Bristol Blenheim

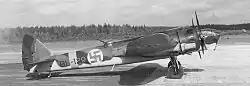
Blenheim BL-129 of Finnish Air Force LeLv 44

On 12 August 1941, an action described by "The Daily Telegraph" in 2006 as being the "RAF's most audacious and dangerous low-level bombing raid, a large-scale attack against power stations near Cologne" took place. The raid was a low-level daylight raid by 54 Blenheims under the command of Wing Commander Nichol of 114 Squadron. They hit their targets (Fortuna Power Station in Oberaußem-Fortuna and the Goldenberg Power Station in Hürth-Knapsack), but twelve of the Blenheims were lost during the raid, 22% of those that took part, which was far above the sustainable loss rate of less than 5%. The England cricketer Squadron leader Bill Edrich was awarded the DFC for his part in the raid.